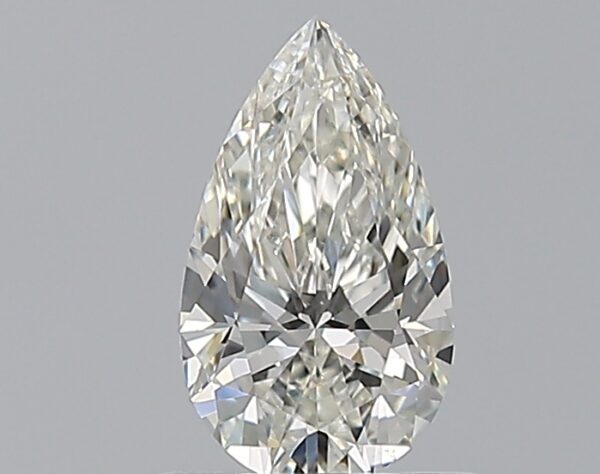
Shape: pear
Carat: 0.71
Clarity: VS1
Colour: I
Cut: EX
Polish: EX
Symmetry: VG
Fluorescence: N
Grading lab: GIA
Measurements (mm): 8.31 x 4.83 x 3.01